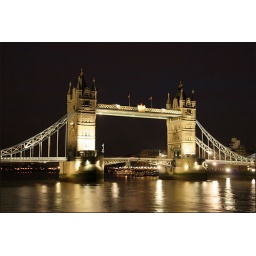
tower bridge by night